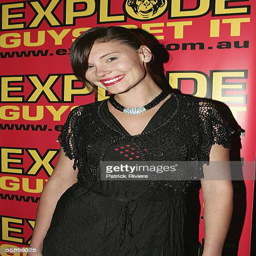
former television show host attends the launch